Vilawan Mangklatanakul

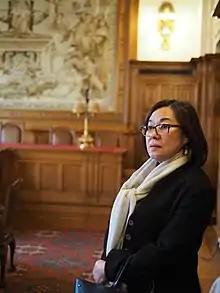

Vilawan Mangklatanakul (born 1964) is a Thai lawyer and diplomat at Ministry of Foreign Affairs of Thailand. She joined the Foreign Service in 1995 and currently serves as Deputy Permanent Secretary for Foreign Affairs. In November 2021, Mangklatanakul was elected as one of the International Law Commission (ILC) Members for the term 2023–2027, making her the first Thai woman national and international lawyer from the Association of Southeast Asian Nations (ASEAN) region to serve the position.